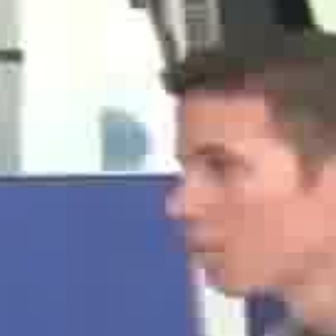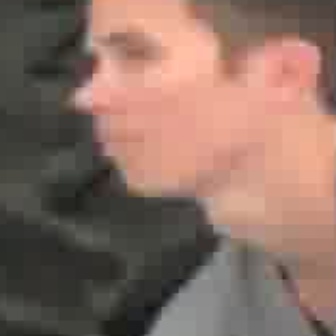
  Please identify the target specified by the bounding box [159,125,327,292] in the first image and locate it in the second image. Return the coordinates in [x_min,y_min,x_max,y_max] format.
Answer: [68,12,247,190]